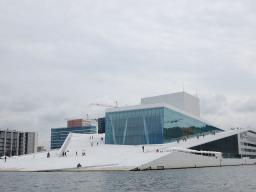
Label: Background_without_leaves